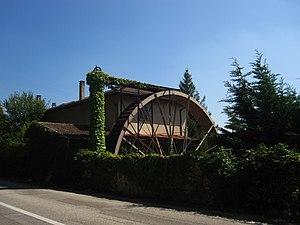
Photo du Moulin de Nantoin pris de la D51 This building is en partie classé, en partie inscrit au titre des Monuments Historiques. It is indexed in the Base Mérimée, a database of architectural heritage maintained by the French Ministry of Culture,
Cet article recense les monuments historiques de l'Isère, en France.
Porte-des-Bonnevaux est une commune nouvelle française résultant de la fusion — au 1ᵉʳ janvier 2019 — des communes d'Arzay, Commelle, Nantoin et Semons, située dans le département de l'Isère, en région Auvergne-Rhône-Alpes.
Nantoin est une ancienne commune française située dans le département de l'Isère en région Auvergne-Rhône-Alpes. Depuis le 1ᵉʳ janvier 2019, elle est une commune déléguée de Porte des Bonnevaux.